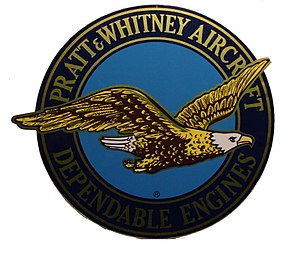
Pratt & Whitney
Pratt & Whitney er et amerikansk firma i United Technologies-gruppen, der laver motorer til bl.a. jetfly.